Asia-Pacific Telecommunity band plan

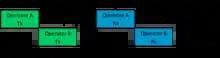
Figure 7. Interference from other network in adjacent channel

To prevent self-desensitization, a duplexer must attenuate Tx emissions at the own Rx frequency band below the Rx noise floor. This leads typically to at least a 45 dB attenuation requirement at the own Rx frequency band. Implementing this attenuation requirement is a simple matter with the suggested 2x50 MHz arrangement by the use of a dual duplexer because the own UL and DL bands are separated by much wider separation distance the 8 MHz that would have been the case if a single duplexer is applied. The centre gap will also determine whether competitive networks can share base station sites with minimum interference and protective site filtering complexity.